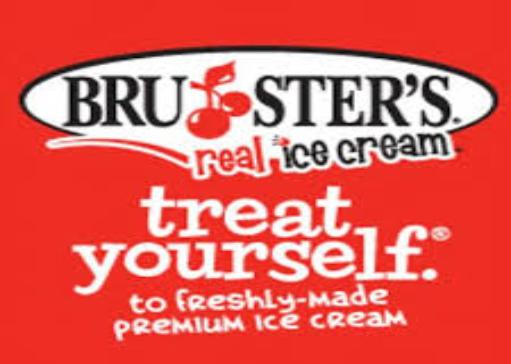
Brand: Bruster's Ice Cream
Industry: Food